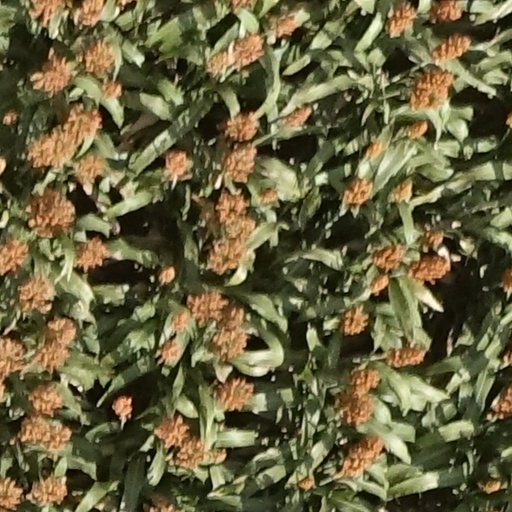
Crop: sorghum